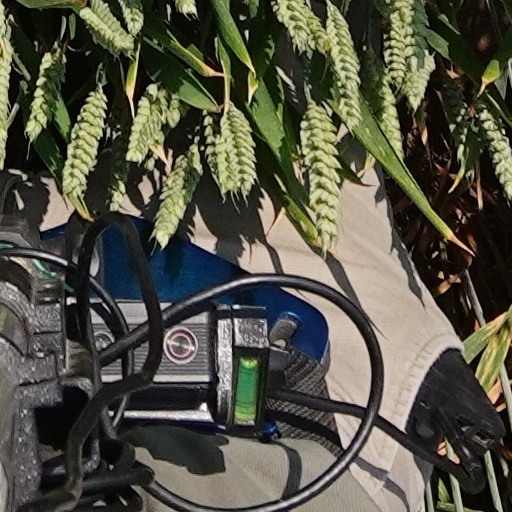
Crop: wheat